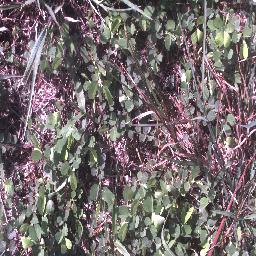
Label: negative